Miles Master

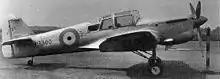
Miles M.9A Master prototype, "N3300", February 1939

Fleet Air Arm, Royal Navy – about 200 Master Is transferred from the Royal Air Force.